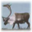
Label: deer